Choi Soon-Young

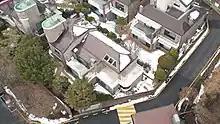
Choi Soon-Young's house in Yangjae-dong, Seoul

Choi served five terms as the president of the Korea Football Association, from 1979 to 1987. During his presidency, the K League was founded in 1983. He also founded and owned Hallelujah FC, the champions of the inaugural season of the K League.